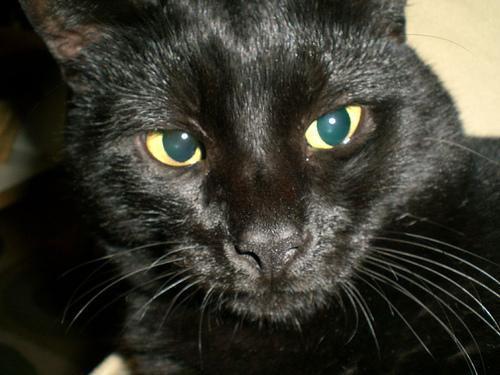
Bombay